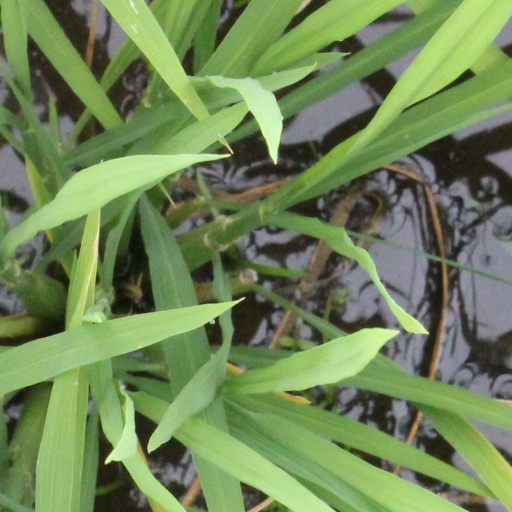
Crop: rice